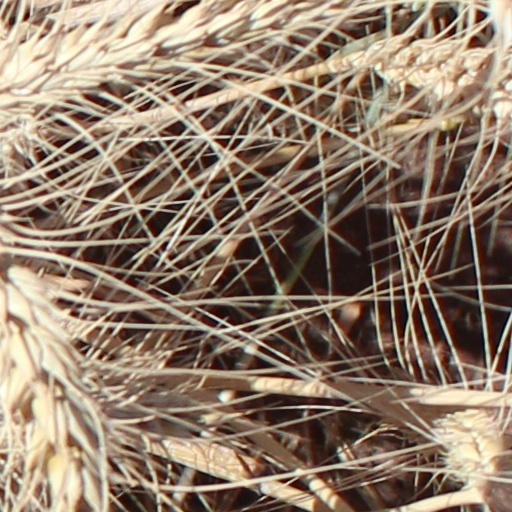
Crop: wheat